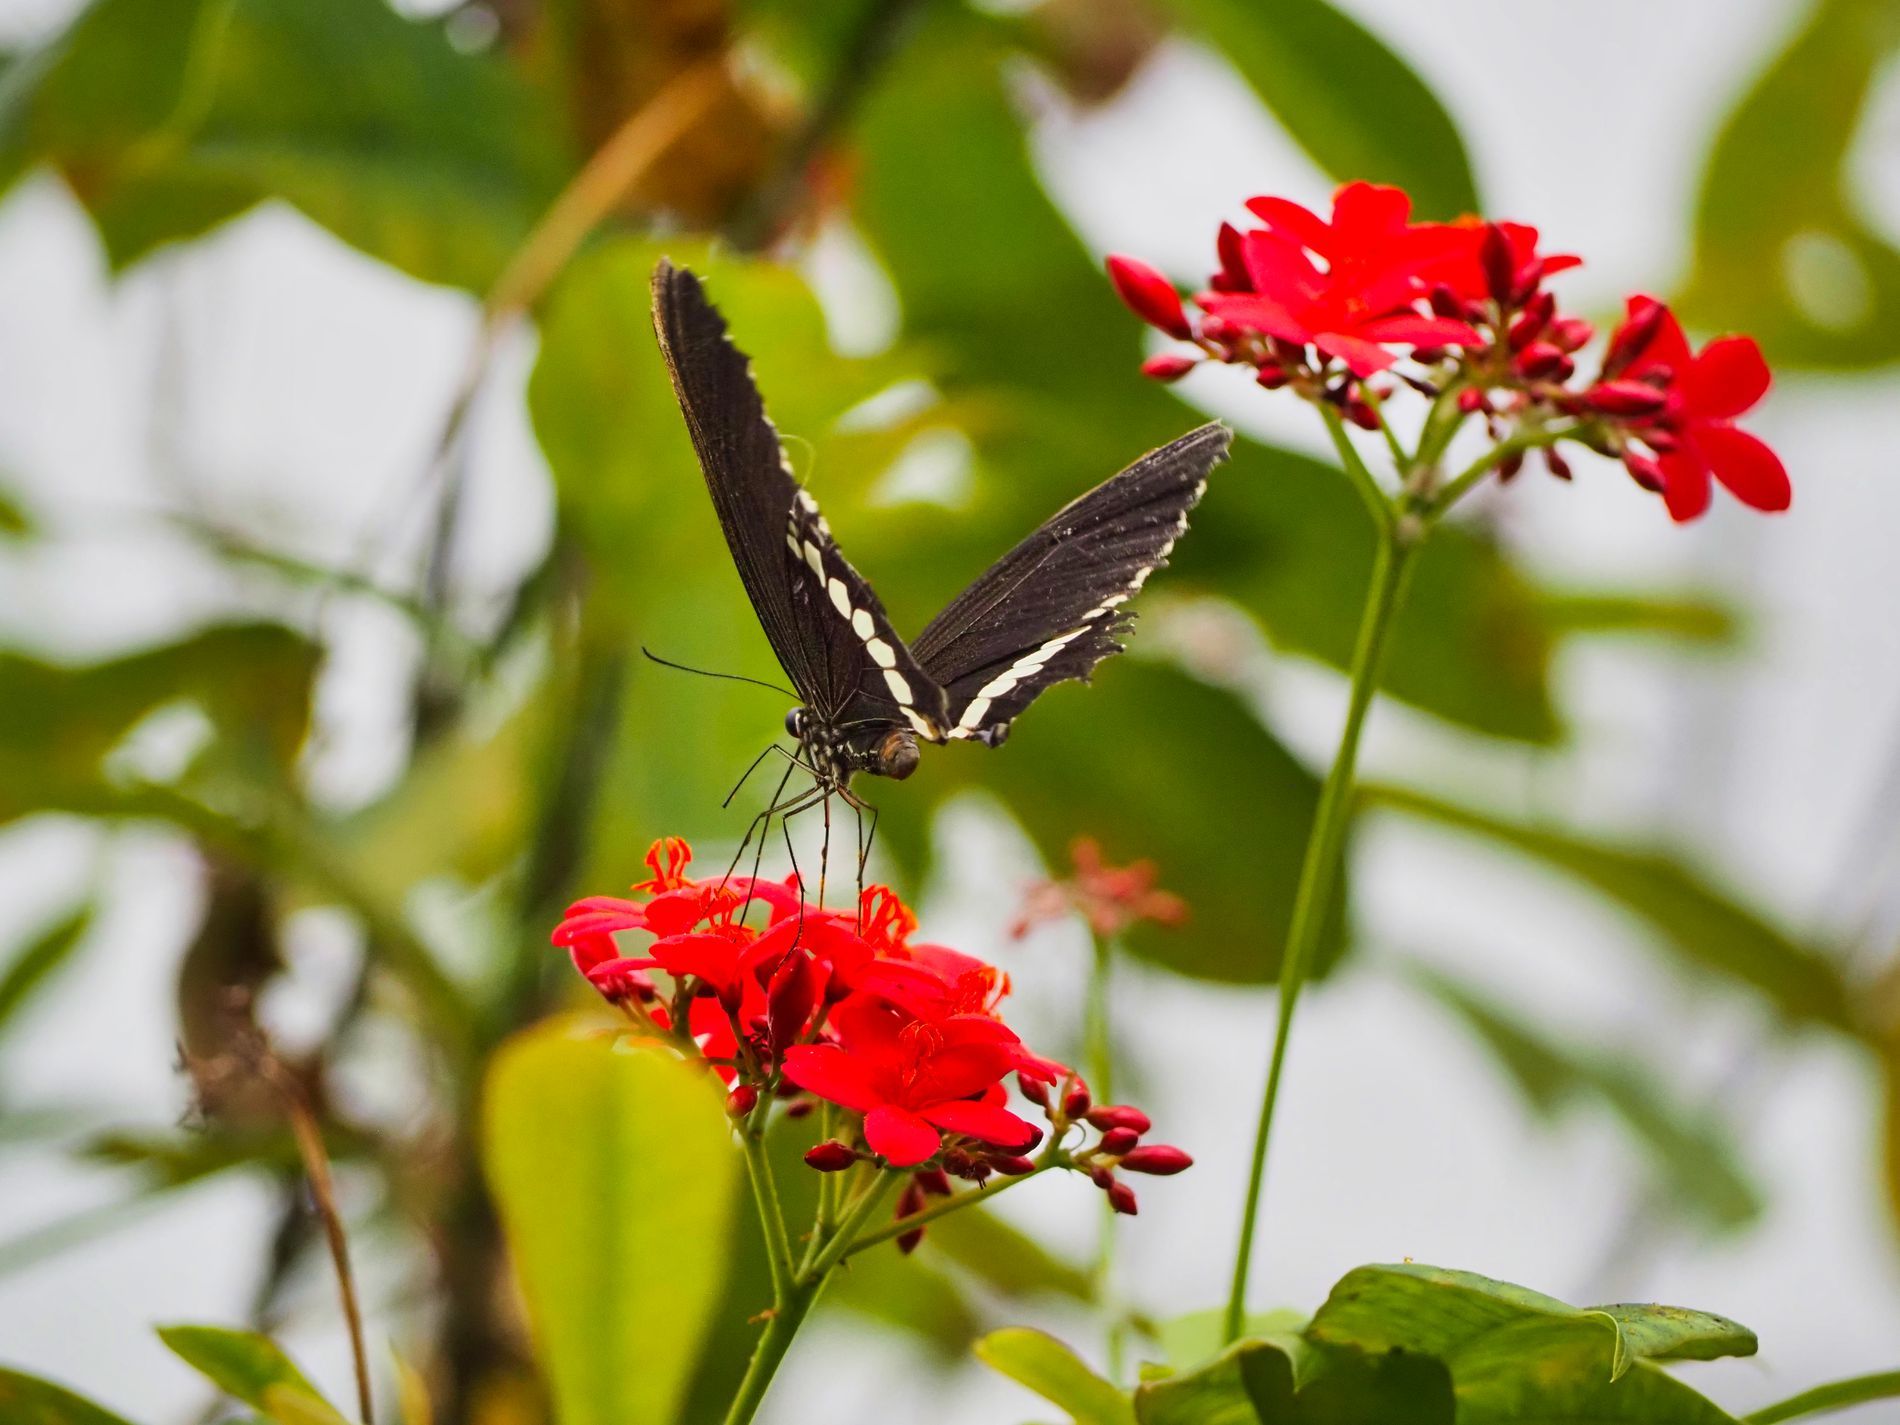
A cute interaction
An image capturing a cute interaction between a black butterfly with white stripes that's feeding on bright red flowers in a garden. The butterfly is perched on one flower while other red blossoms and green leaves fill the background.
Taken in daylight, this close-up nature photo shows a butterfly resting on red flowers. The bright red petals contrast with the dark butterfly and green leaves creating a fresh, peaceful atmosphere. The background is softly blurred, focusing attention on the butterfly and blooms.
Labels: Flower, Geranium, Plant, Petal, Animal, Insect, Invertebrate, Butterfly, Leaf, Daisy, Pollen, Anther, Anemone, Herbal, Herbs, Leaves, Flowers, Garden
Camera: OLYMPUS CORPORATION E-M10MarkIV
Lens: Olympus M.Zuiko Digital ED 40-150mm F4.0-5.6 R
Aperture: F5.6
Exposure: 1/1250 sec
ISO: 3200
Focal length: 150.0 mm